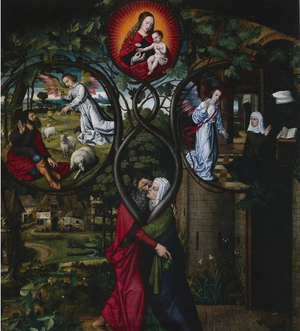
Charles Veron est un augustin wallon, traducteur et auteur d'ouvrages de spiritualité, à l'époque de la Contre-Réforme, dans les Pays-Bas du Sud et la principauté de Liège.
Laurent De Cuyper, en latin Cuperus, est un carme flamand, actif dans les Pays-Bas méridionaux, durant la guerre de Quatre-Vingts Ans.